Operation Southern Watch

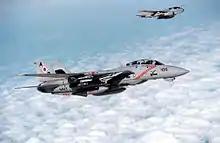
Two US Navy aircraft – an F-14B Tomcat of VF-102 (foreground) and an EA-6B Prowler of VAQ-137 – over Iraq during January 1998

On 15 December 1998, France suspended participation in the no-fly zones, arguing that they had been maintained for too long and were ineffective. On 16 December, U.S. President Bill Clinton ordered execution of Operation Desert Fox, a four-day air campaign against targets all over Iraq, citing Iraq's failure to comply with UNSC Resolutions. This resulted in an increased level of combat in the no-fly zones which lasted until 2003.